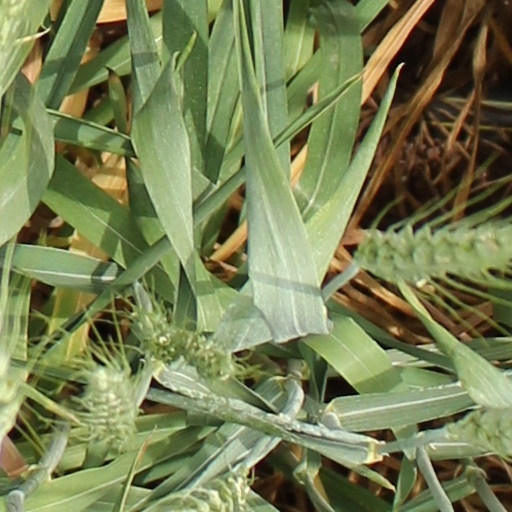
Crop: wheat